Adebesin Folarin

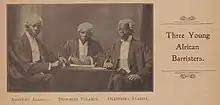
Adeyemo Alakija, Debesin Folarin and Olayimika Alakija

He travelled to England in 1910 and joined the Middle Temple. While in England, he lived at 14 Guilford Street. He was called to the bar at Middle Temple on 16 April 1913 with twin brothers Adeyemo Alakija and Olayimika Alakija. A biography of all three men was featured in the May 1913 edition of the African Times and Orient Review.